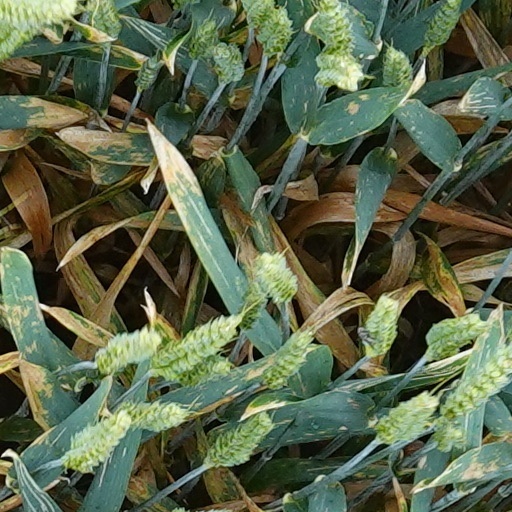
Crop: wheat